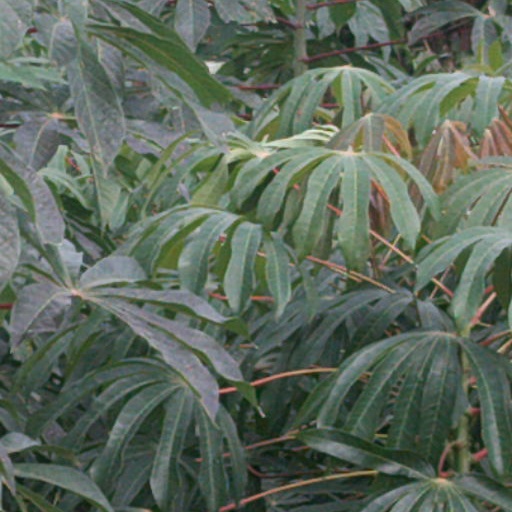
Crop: cassava